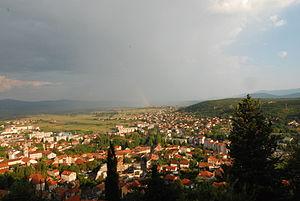
Sinj est une ville et une municipalité située en Dalmatie, dans le comitat de Split-Dalmatie, en Croatie. Au recensement de 2001, la municipalité comptait 25 373 habitants, dont 98,41 % de Croates et la ville seule comptait 11 468 habitants.